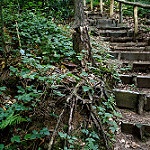
Label: forest